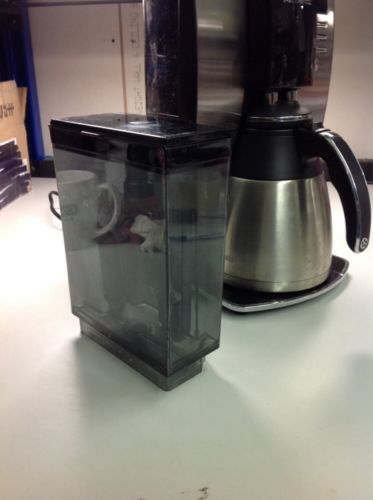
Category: coffee maker